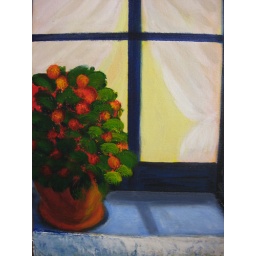
flower in window close